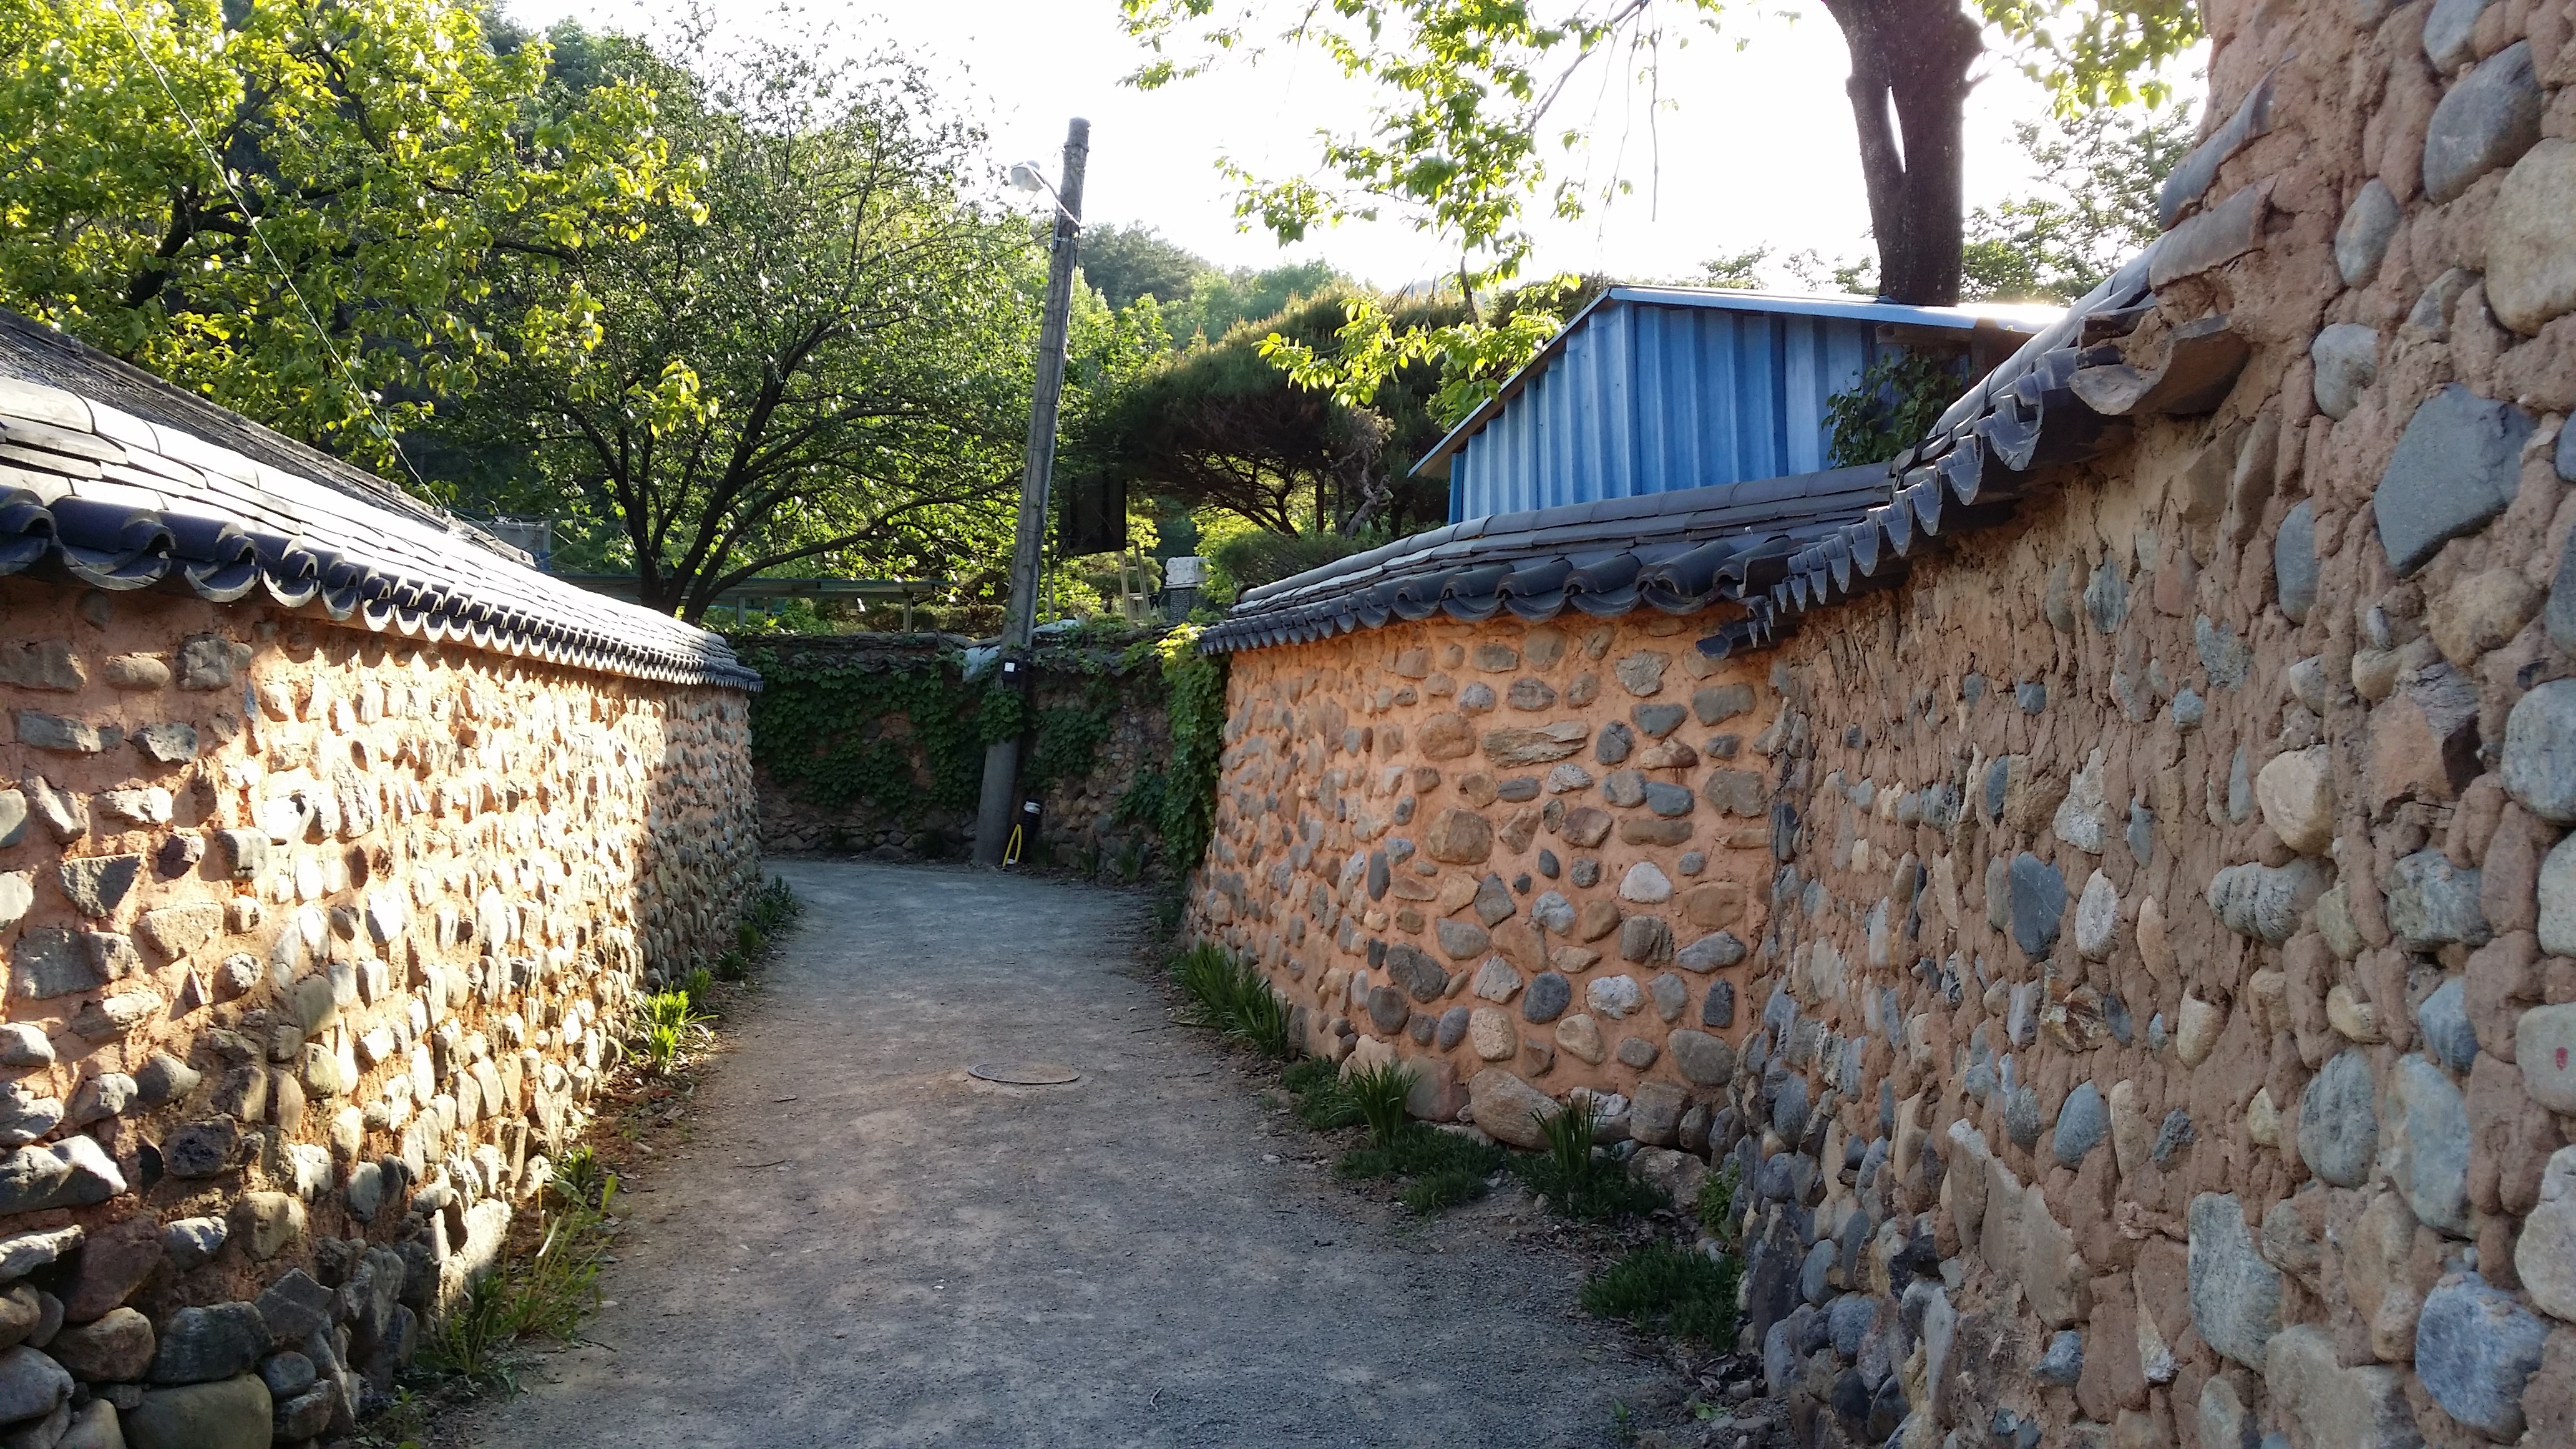
town, wall, village, cottage, property, tourism, waterway, estate, rural area, countryside village road, the soil will, countryside lanes